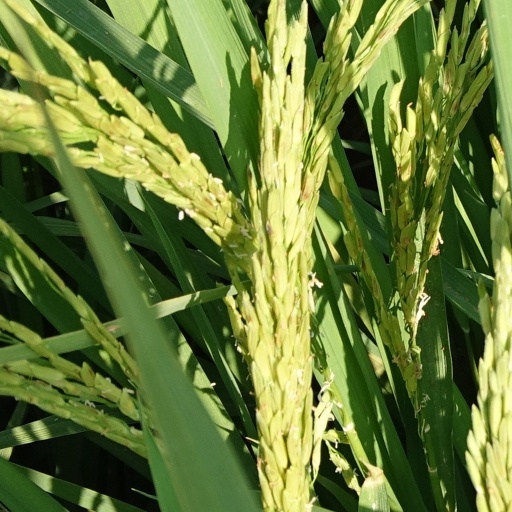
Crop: rice